Mark Saccomanno

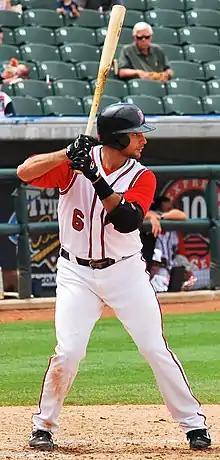
Saccomanno batting for the Round Rock Express in 2009

Saccomanno was called up to the majors by the Houston Astros on September 8, , and hit a home run on the first pitch of his first major league at-bat, pinch hit for pitcher Alberto Árias, against Pirates' pitcher Ian Snell. A free agent at the end of the season, he re-signed with the Astros on January 5, to a minor league deal with an invitation to Spring training as a non-roster player.